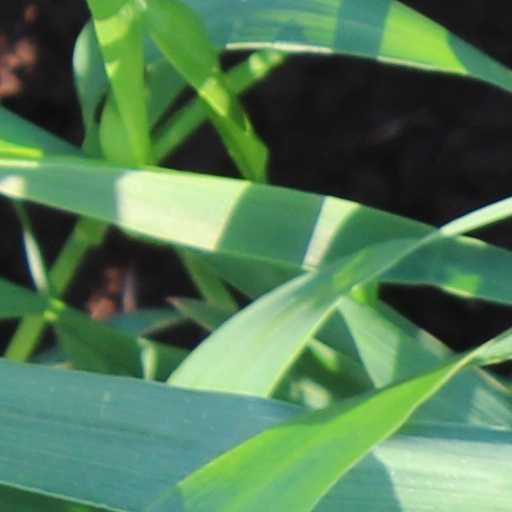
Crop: wheat